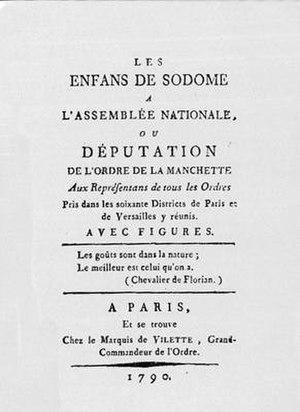
Charles, marquis de Villette, né le 4 décembre 1736, à Paris, où il est mort le 7 juillet 1793, est un écrivain et homme politique français.